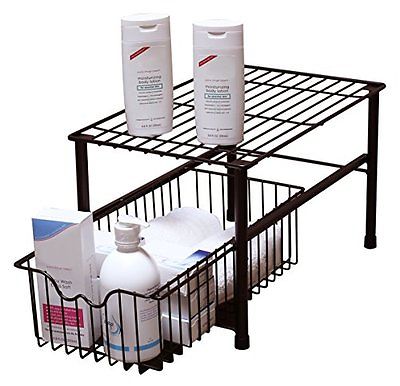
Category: cabinet